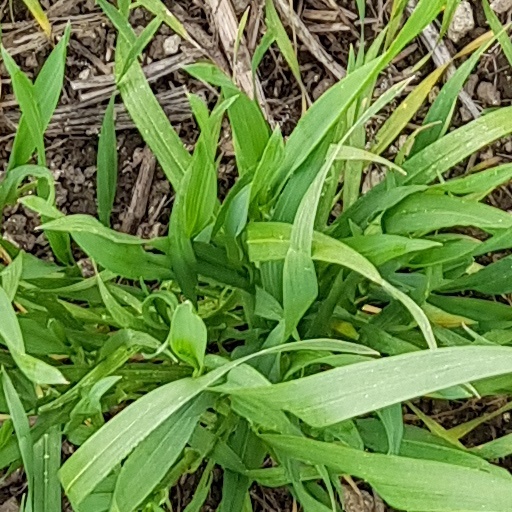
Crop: wheat